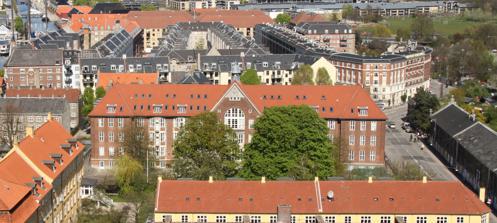
Building: Christianshavn School
Country: Denmark
Year built: 1915
Public primary school in Copenhagen, Denmark Christianshavn School seen from the top of Church of Our Saviour This article relies largely or entirely on a single source . Relevant discussion may be found on the talk page . Please help improve this article by introducing  citations to additional sources . Find sources: "Christianshavn School" – news · newspapers · books · scholar · JSTOR ( August 2021 ) Christianshavn School ( Danish : Christianshavns Skole) is a public primary school in the Christianshavn district of Copenhagen , Denmark . The building is a former naval hospital. History The building was originally a hospital, Marinehospitalet , for the Royal Danish Navy , built in 1915 to designs by Bernhard Ingemann. It was inaugurated on 6 April 1915 and existed until 1928 when replaced by the new military hospital Københavns Militærhospital on Tagensvej which also replaced the military hospital in Rigensgade. The building was then taken over by Østifternes Åndssvageanstalt , a psychiatric hospital, which was based there until 1940. When Denmark was occupied by Nazi Germany on 9 April 1940, they confiscated Værløse Airfield, leaving Hærens Lufttropper homeless. They took over the former Naval Hospital on 7 October which then became known as Prinsessegade's Barracks. One Danish officer was wounded at the installation when the German occupying forces arrested the remaining Danish military and police forces on 29 August 1943. The building was then confiscated and used as a German lazaretto for the remaining part of the war. The building was purchased by Copenhagen Municipality in 1949 and converted into a public primary school. It opened in August 1950. See also Søkvæsthuset References